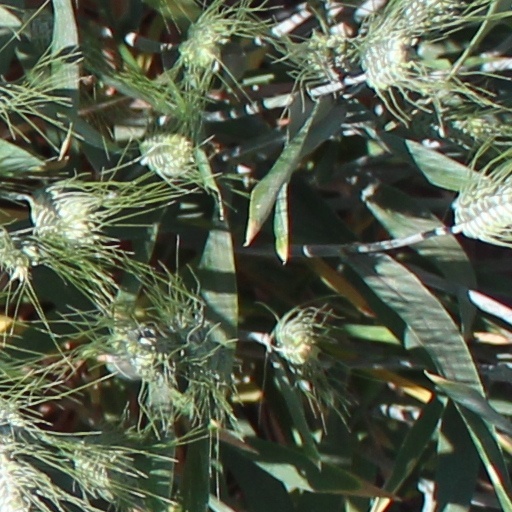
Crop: wheat